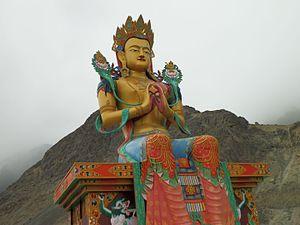
Le monastère de Likir Gompa est situé à environ 52 km à l'ouest de Leh, la capitale du Ladakh, du district du même nom en Inde à une altitude de 3 510 m.